Jason Spezza

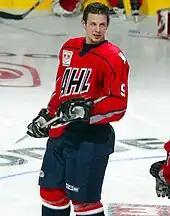
Spezza at the 2003 AHL All-Star Game. Spezza spent most of the 2002–03 season in the AHL.

Following Spezza's fourth OHL season in 2001–02, he was assigned to the Senators' AHL affiliate the Grand Rapids Griffins for the 2002 Calder Cup playoffs, where he made his professional debut, playing in three playoff games and scoring one goal. He made his NHL debut the next season in 2002–03 with Ottawa, playing in 33 games and recording 21 points, and scored his first NHL goal on October 29, 2002, in a 2–1 loss against the Philadelphia Flyers. However, he played the majority of the season in the AHL with Ottawa's new affiliate, the Binghamton Senators, and was called-up regularly to replace injured Ottawa players. He also competed in three Stanley Cup playoff games with Ottawa during his rookie season, helping the team in its 2003 playoff run to the Eastern Conference Finals. In his playoff debut on May 21, 2003, Spezza assisted on the game-winning goal in Game 3. The Senators came within one game of the Stanley Cup Finals, losing to the eventual Stanley Cup champion New Jersey Devils.